Lydia Flood Jackson

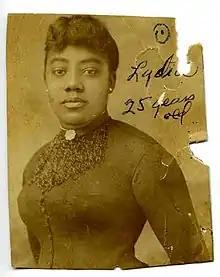
Lydia Flood Jackson in 1887.

Lydia Flood was born in Brooklyn, California now annexed to Oakland, California. Her mother was Elizabeth Thorn Scott and her father was Isaac Flood. Elizabeth Thorn Scott was born in 1828 in New York and educated in New Bedford, Massachusetts. She moved to California during the Gold Rush with husband Joseph Scott, who shortly died after settling, forcing her to raise their son Oliver alone. In the 1850s, African American children were banned from attending public school so Scott took it upon herself to establish Sacramento's first school for black children in her home on May 29, 1854. The school was accepted into Sacramento's school district but without funding and only as a segregated school. She taught here until she married Flood's father, Isaac Flood. Flood's father Isaac Flood was born a slave in South Carolina in 1816. He bought his freedom and moved west to California during the Gold Rush where he worked as a laborer and tradesman.